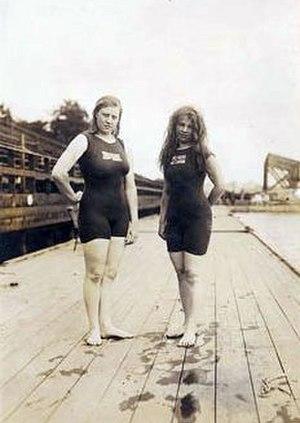
Image de Fanny Durrack (à gauche) avec Mina Wylie, nageuses australiennes durant les Jeux Olympiques d'été de 1912.
1911 en sport - 1912 en sport - 1913 en sport